None of the above

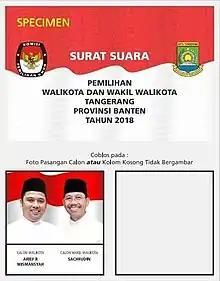

The Indonesian Law 10 of 2016 regulates local elections, and includes provisions for elections in which there is only one candidate. In such cases, the candidate contests the election against a NOTA option (commonly referred to as "kotak kosong"/empty box), and is declared the winner if they manage to secure a majority of the valid votes. Otherwise, the election will be postponed to the next occurrence; the government of Indonesia appoints an acting office holder until the new election, in which the losing candidate is eligible to stand again.